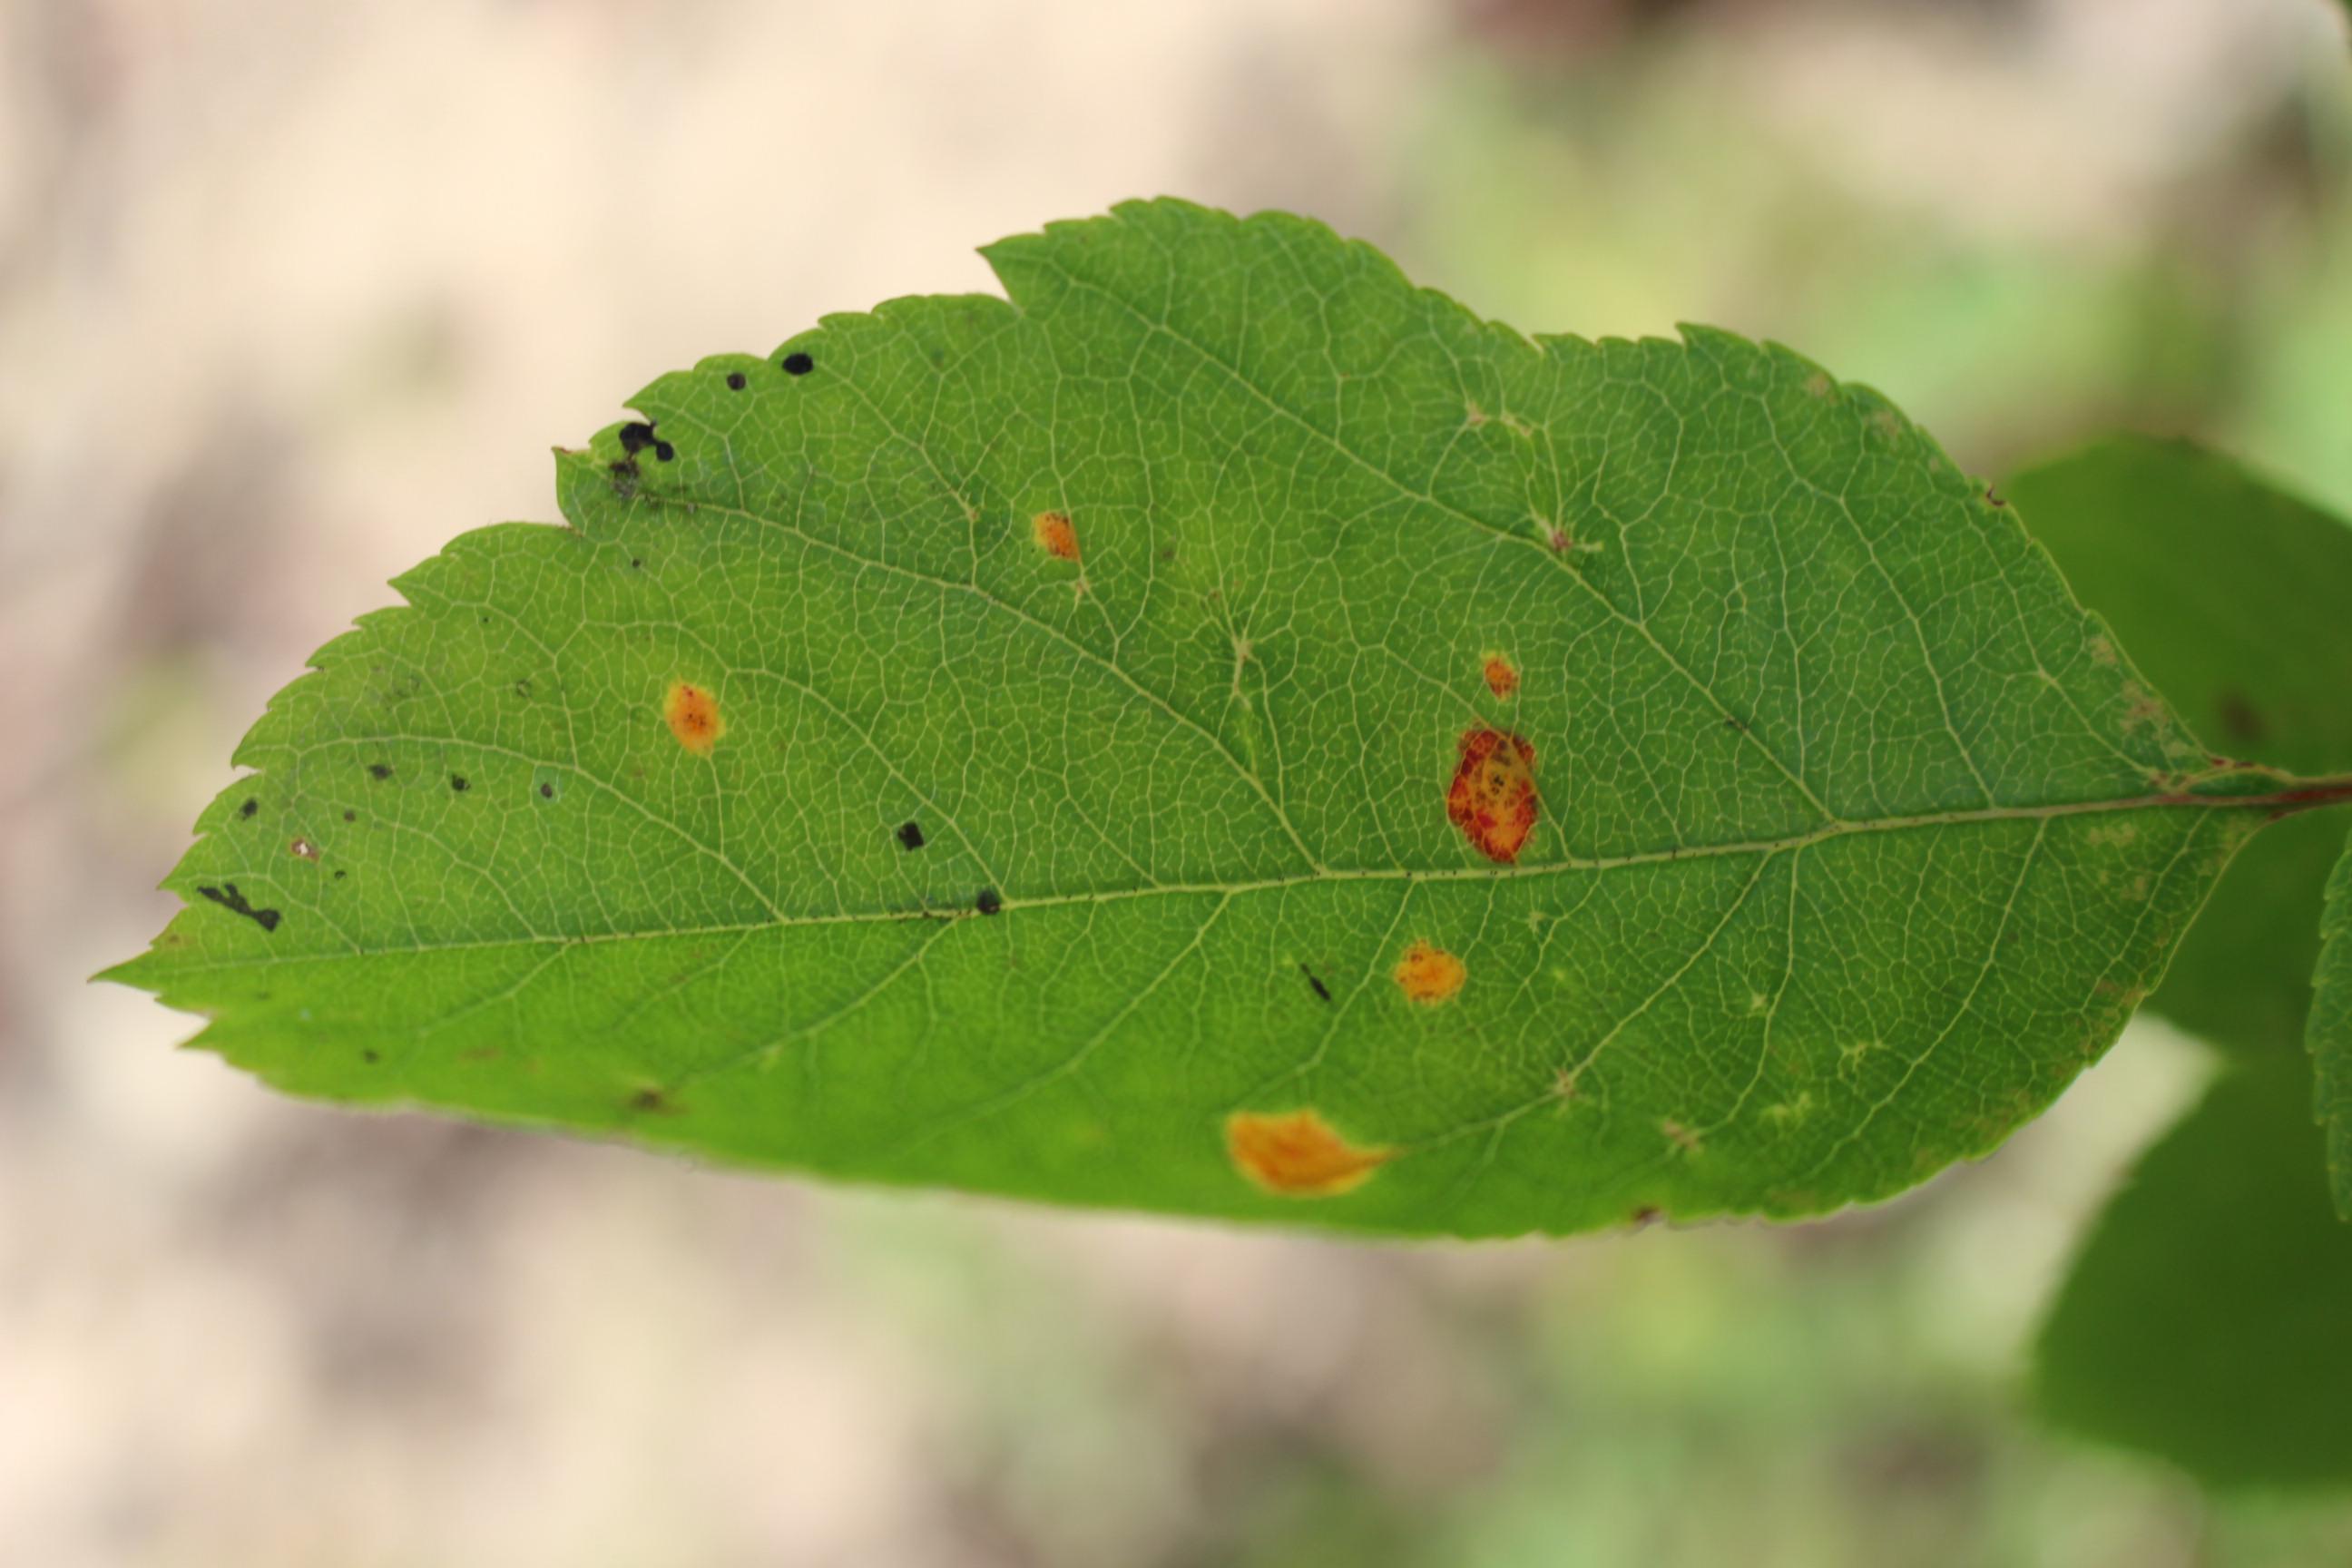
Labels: rust